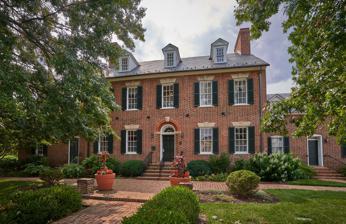
Building: The Rossborough Inn
Country: United States of America
Year built: 1812
Enrollment Management Offices in University of Maryland, College Park campus The Rossborough Inn General information Status Oldest building on campus and College Park Type Enrollment Management Offices Architectural style Federal Location South campus, on Baltimore Avenue University of Maryland, College Park campus Coordinates 38°59′07″N 76°56′15″W / 38.9853°N 76.9376°W / 38.9853; -76.9376 Named for The Ross Family (proprietors) Groundbreaking 1798 Completed 1803 Design and construction Architect(s) John Ross (?) The Rossborough Inn is a historic building facing Baltimore Avenue/ United States Route 1 (also formerly known as the old Washington Boulevard and the Washington and Baltimore Turnpike) on the eastern edge of the campus of the University of Maryland at College Park . Construction on the building began in 1798 and was completed in 1803, making it the oldest building on campus (older than the 1856 university itself) and the oldest building in the adjoining town of the City of College Park . It is built in the Federal style . The lower wings were added in 1938, as part of extensive renovations. The Rossborough Inn is listed as a historic site by the Maryland-National Capital Park and Planning Commission . Rossborough Inn, part of the Maryland Agricultural College ca. 1901 The inn and tavern was constructed by land speculator John Ross, to serve people traveling between Baltimore and Washington D.C. (on the old Washington and Baltimore Turnpike ). According to Anne Turkos, the former archivist for the University of Maryland Libraries , the name '"Rossborough"' refers to the name of the area the inn was built on in the late 18th Century and early 19th Century, after landowner Richard Ross ("Rossborough" was used interchangeably with "Rossburg" as late as the 1920s). By 1835, financial troubles had doomed the business and the building was being used as a farmhouse by its owner, Charles Benedict Calvert , (1808–1864), whose family owned the nearby Riversdale Plantation . In 1858, Calvert donated the land that the Rossborough building sat on to the Maryland Agricultural College (now University of Maryland at College Park). The Rossborough Inn was a faculty residence when, in 1864, during the Civil War , Confederate Army General Bradley T. Johnson (of Frederick, Maryland ) and his cavalry brigade occupied the university grounds, utilizing the building as his headquarters. The building has been used for a variety of purposes since. Currently it contains the Office of Undergraduate Admissions, but it has acted as the home of University of Maryland Faculty and Alumni Club and housed a restaurant, "The Carriage House", that served lunch on weekdays. According to campus lore, the Rossborough Inn is haunted by ghosts of the American Civil War . Extensive renovations by the university (aided by the federal government ) have resulted in a significantly more contemporary appearance than the original. Carved in the keystone above the front door is the head of Silenus , made of a rare Coade stone . References